Almond Eye

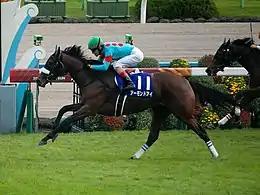
Almond Eye wins the Shuka Sho

After an absence of well over four months, Almond Eye returned for the Shuka Sho over 2000 metres at Kyoto as she attempted to become the fifth horse to complete the Japanese Triple Crown for fillies. Before the race Kunieda explained "She has improved a lot and she’s tracking very well. Her hind hooves are hitting her front hooves a bit but much less than they were. She went all out in the Oaks and she was a bit tired after that. Over the summer, she matured physically and mentally and has returned to work looking good. She gained more than 10kg over the summer but you can see that she has added muscle". She was made the 0.3/1 favourite ahead of her old rival Lucky Lilac (6.3/1) with the only others in the seventeen-runner field to start at less than 20/1 being Cantabile (Rose Stakes) and Mikki Charm. Lemaire positioned the favourite towards the rear as Mikki Charm set the pace, but then switched to the wide outside exiting the final turn. Almond Eye produced her customary late charge, caught Mikki Charm in the final strides and won by one and a half length. Lemaire commented "I was a bit worried today because Almond Eye was rather nervous and highly strung than usual, so the start wasn’t that good, then our path was blocked and we had to go wide, but from there she just showed just how exceptional she was. She’s such a fantastic filly".